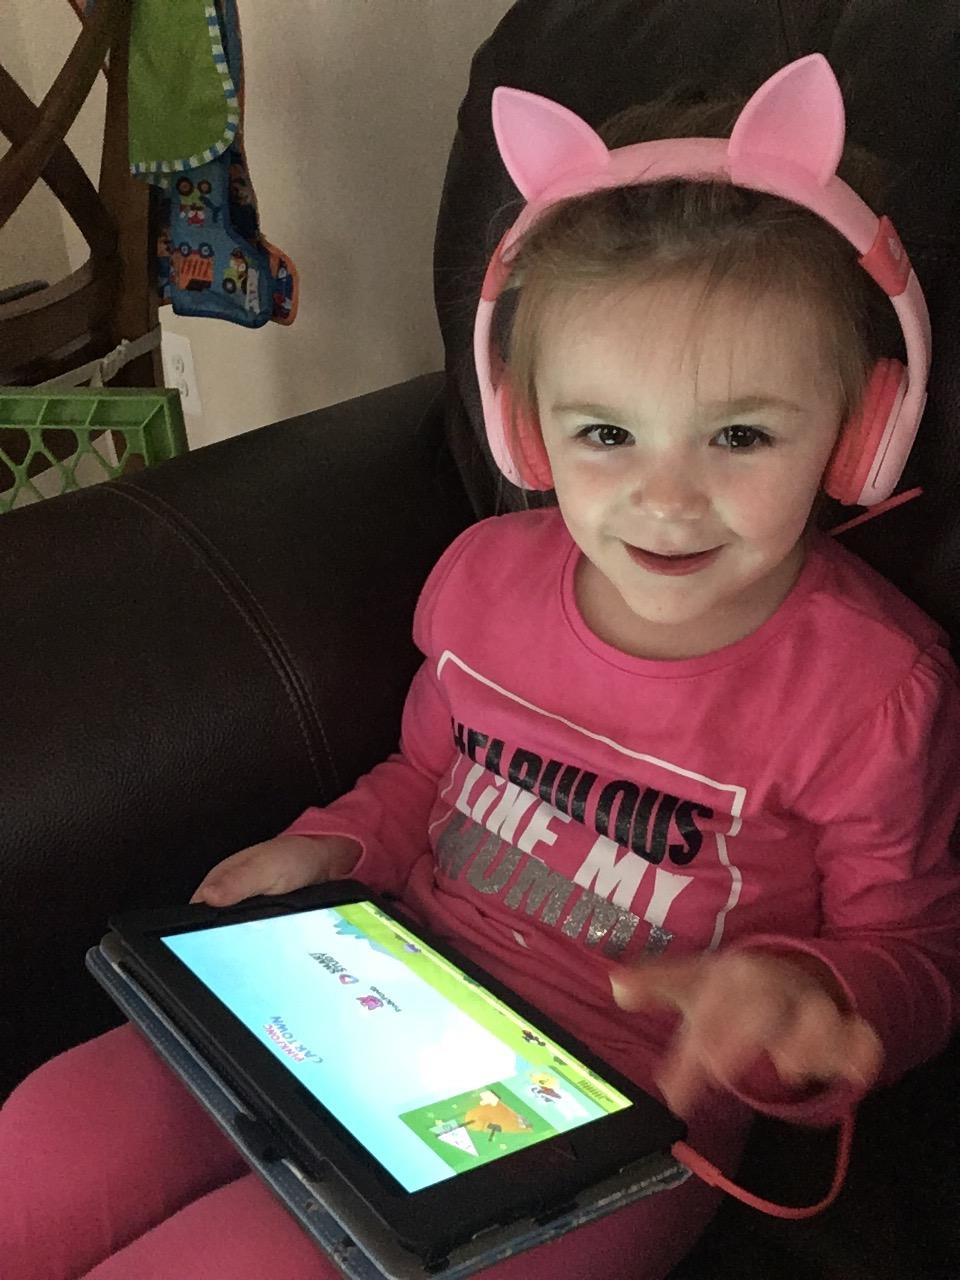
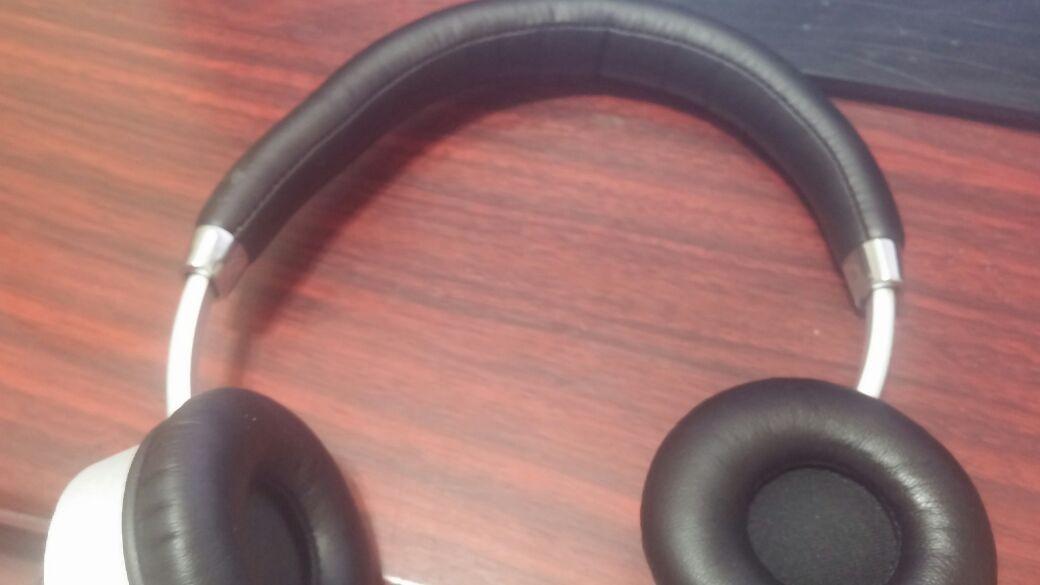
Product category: headphones
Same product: no